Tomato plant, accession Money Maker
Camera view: vertical (180 deg); turntable rotation: 60 degrees
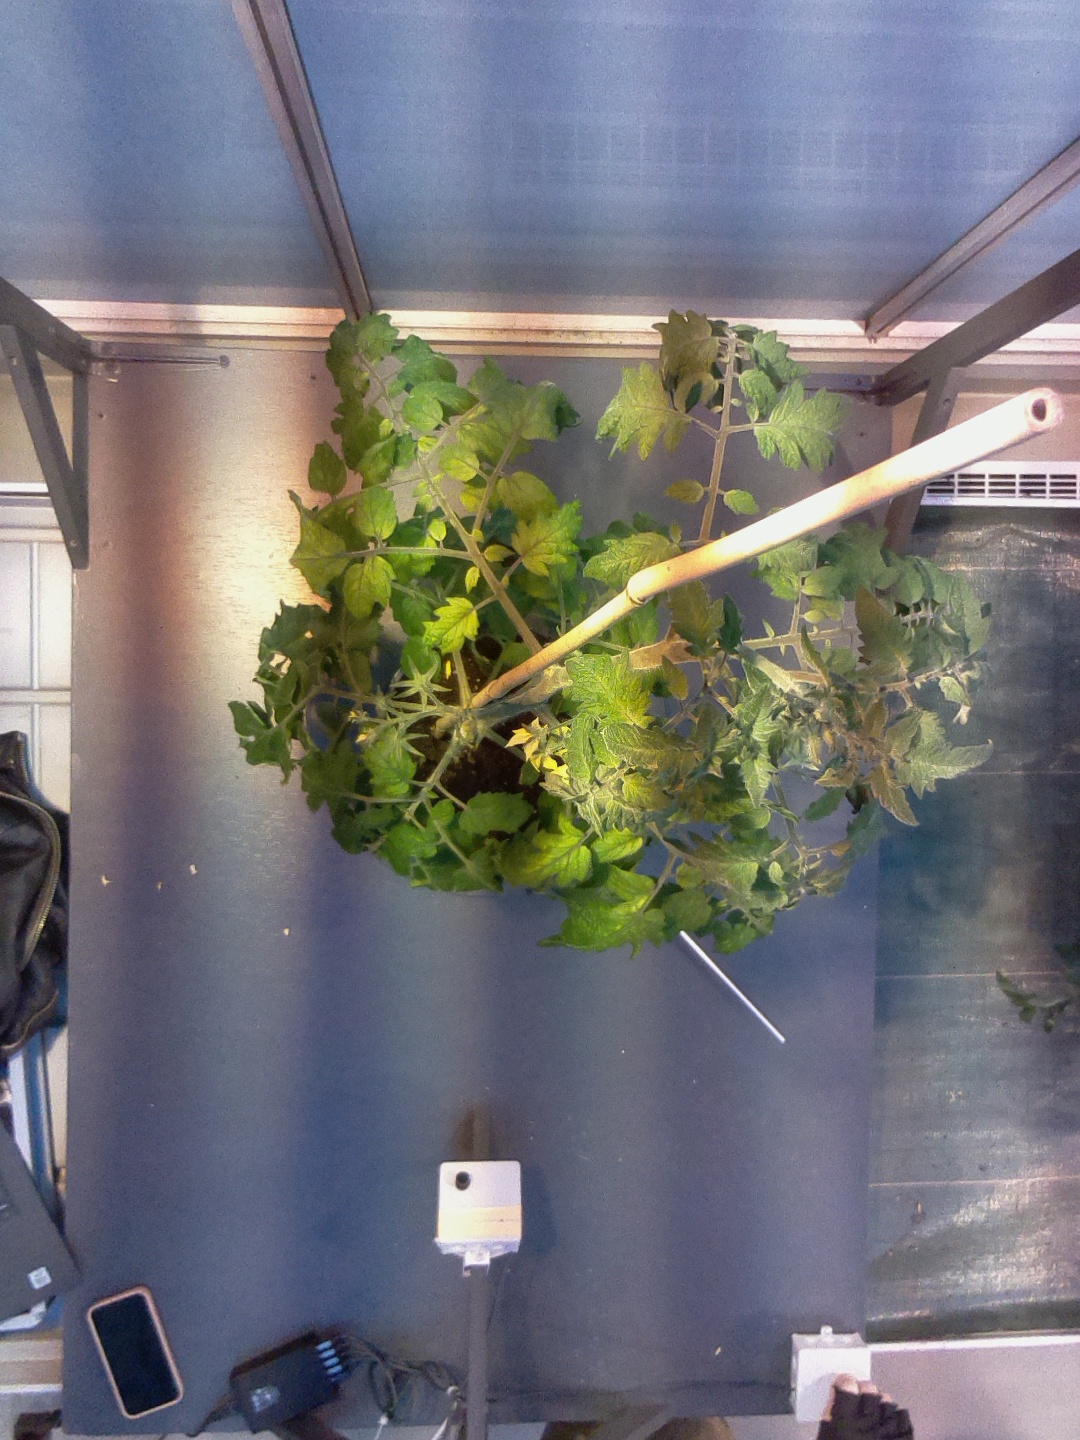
BBCH growth stage 70: Fruits at the main stem or branches visibles